Bridge of Don (bridge)

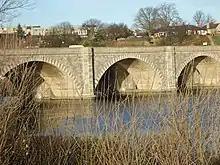
The two different bridges can be seen here

The bridge has five spans of dressed granite, and rounded cutwaters that carry up to road level to form pedestrian refuges. The spans are , with a rise of .